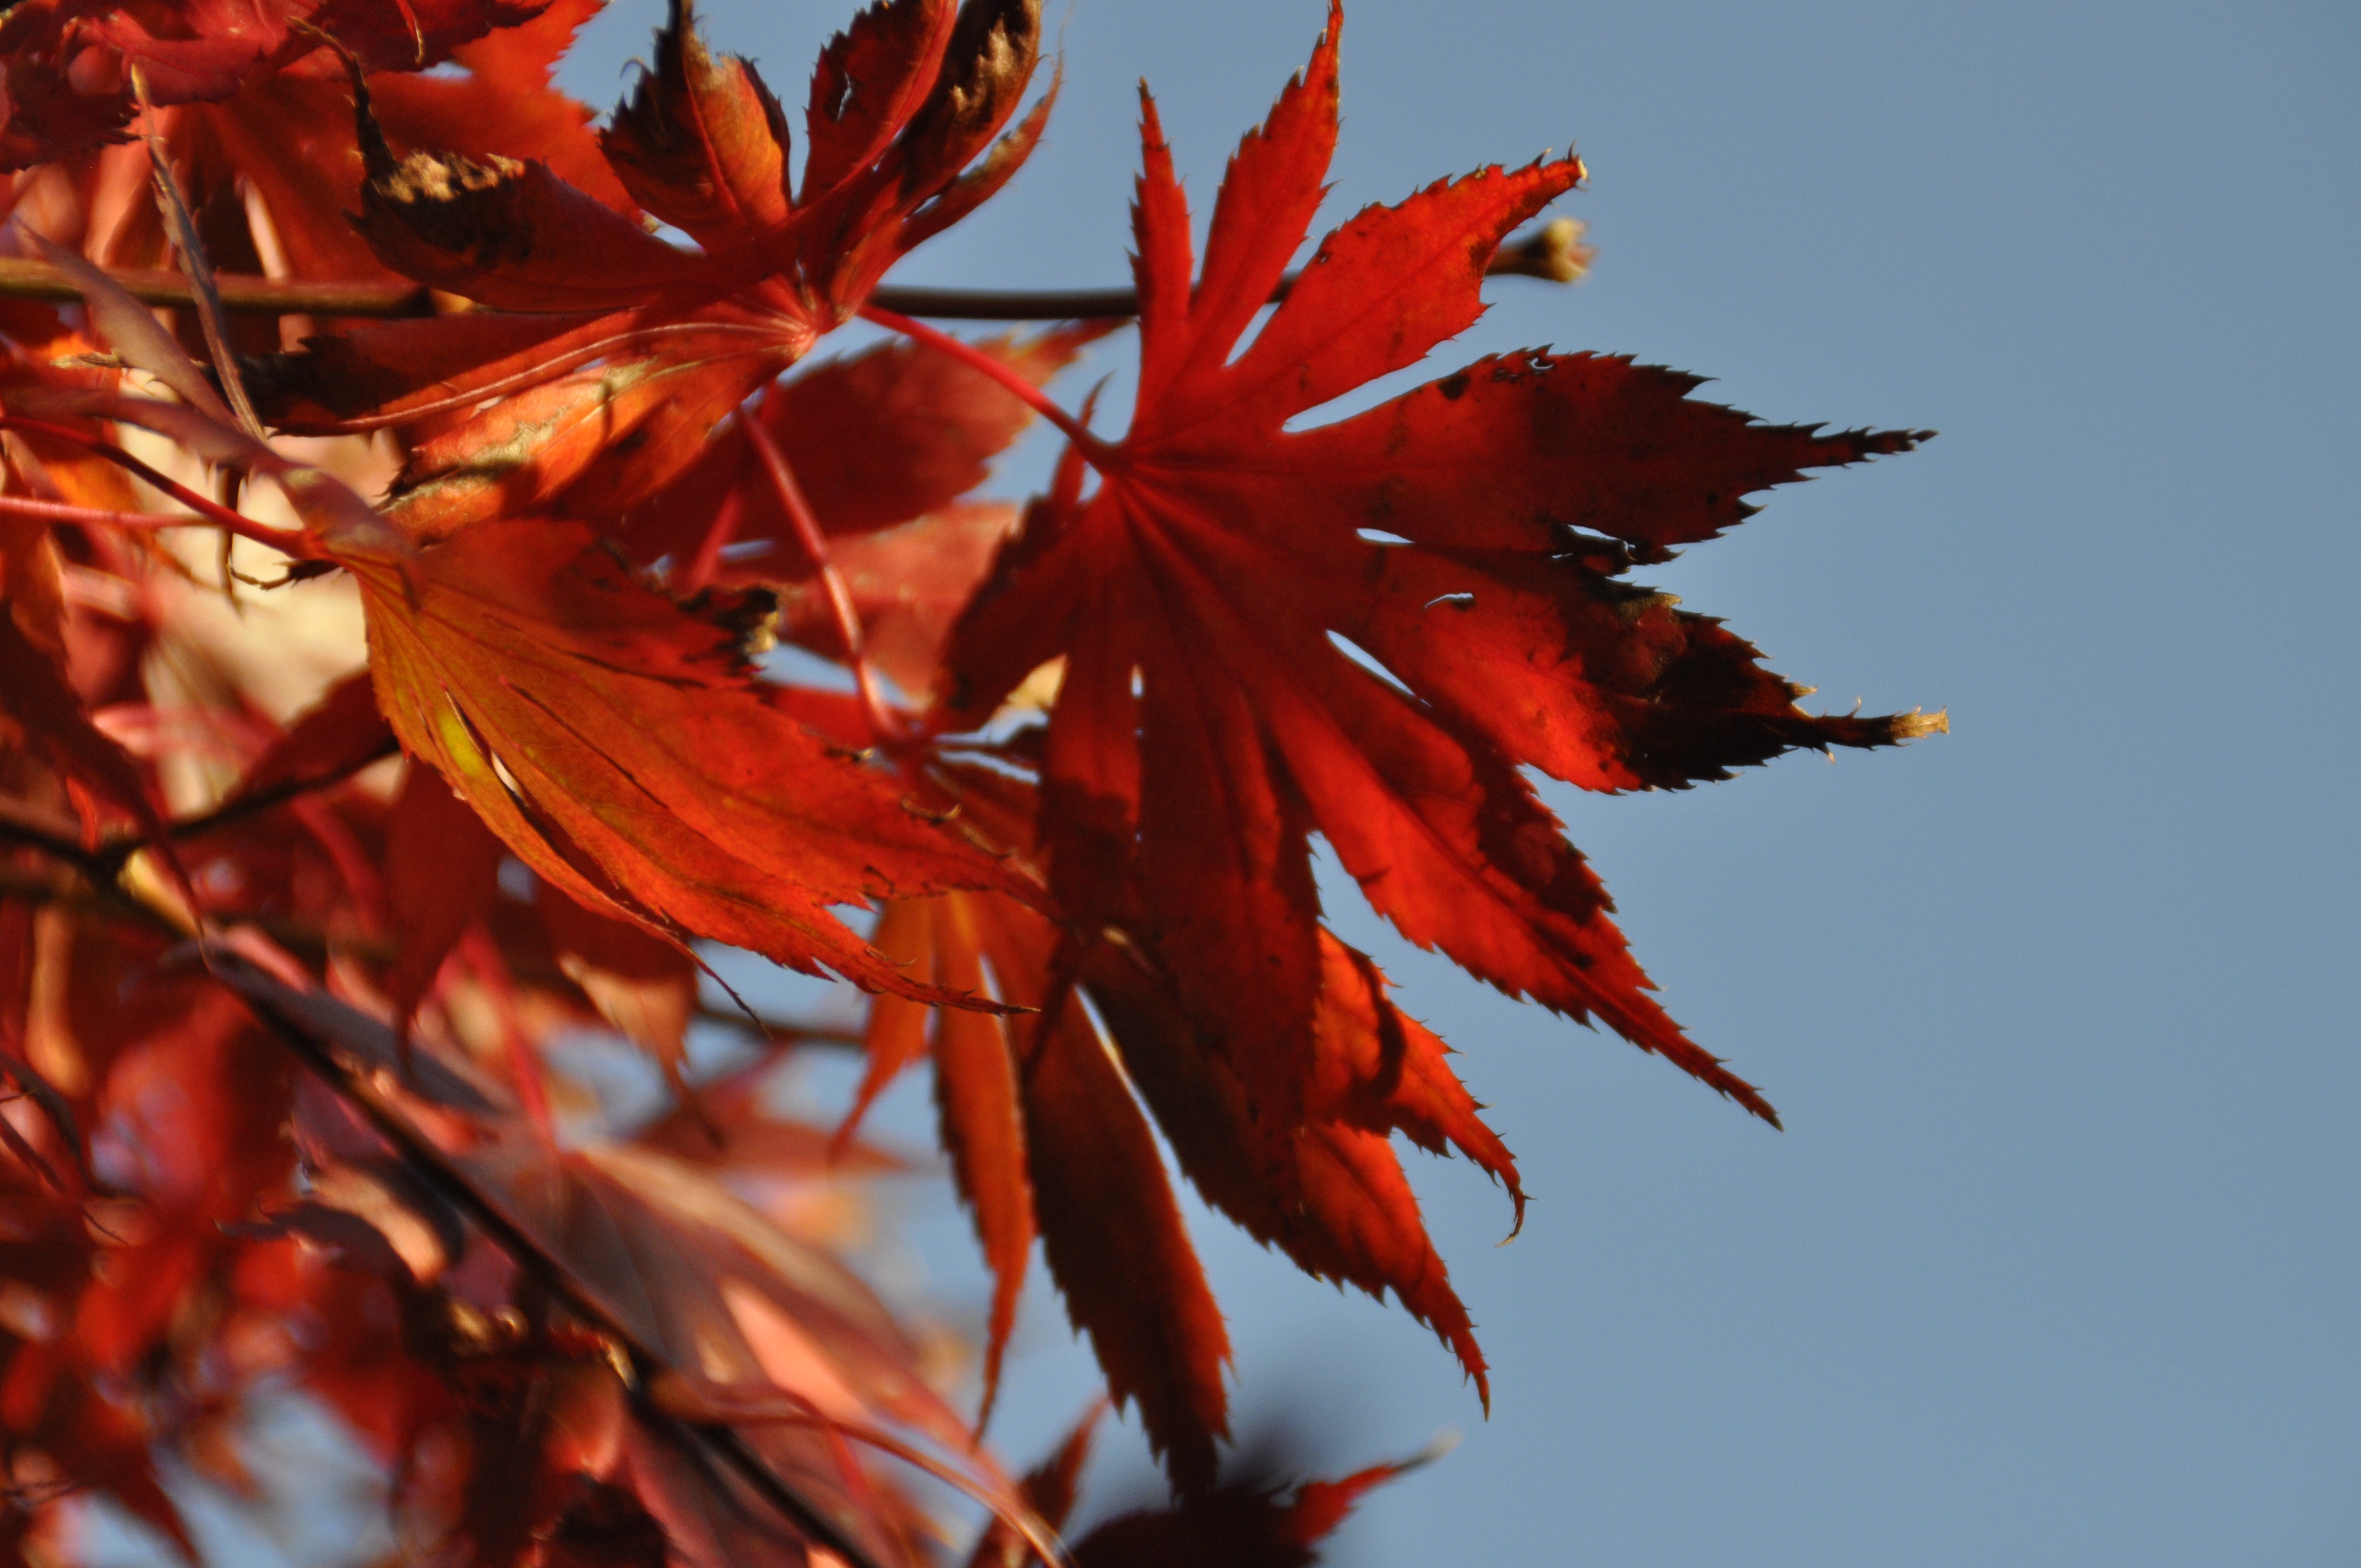
tree, branch, plant, sky, sunlight, leaf, spring, red, autumn, flora, maple tree, twig, maple leaf, close up, deciduous, red leaf, red blue contrast, plant stem